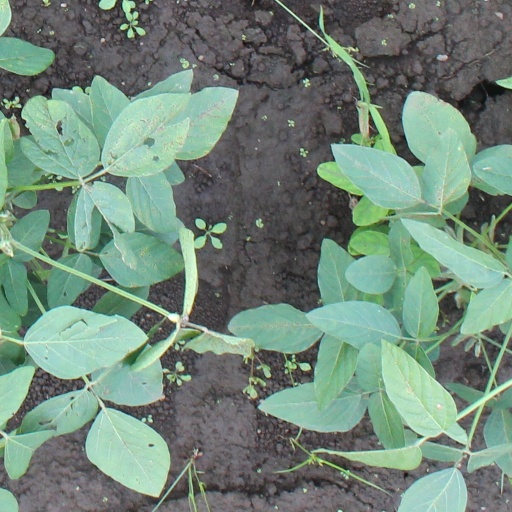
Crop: soybean